Cleopatra (crater)

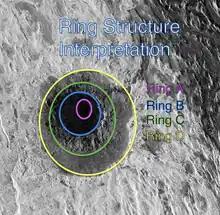
Volcanotectonic interpretation of ring structures of Cleopatra Patera as interpreted from Peterfreund et al.

The best comparison to Cleopatra is the Alba Patera on Mars and Cleopatra's ring structure was intensely interpreted to link it to a volcanic origin. Peterfreund et al. and Scraber et al. described their interpretation of the rings as follows: